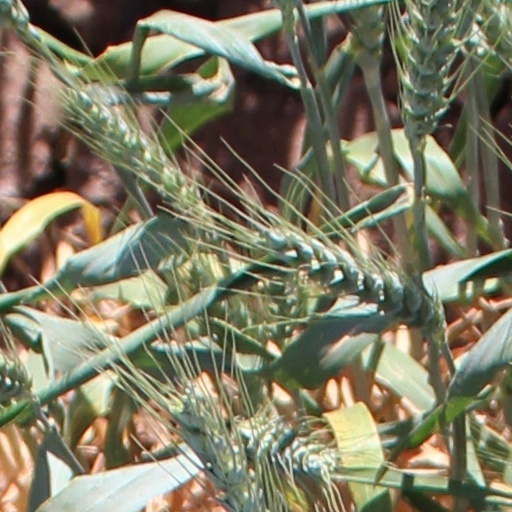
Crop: wheat